Slap Her... She's French

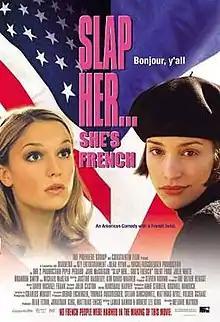
Theatrical release poster

Slap Her... She's French is a 2002 teen black comedy film directed by Melanie Mayron and starring Piper Perabo and Jane McGregor. In the United States, the film premiered on ABC Family on January 9, 2005, under the title She Gets What She Wants.